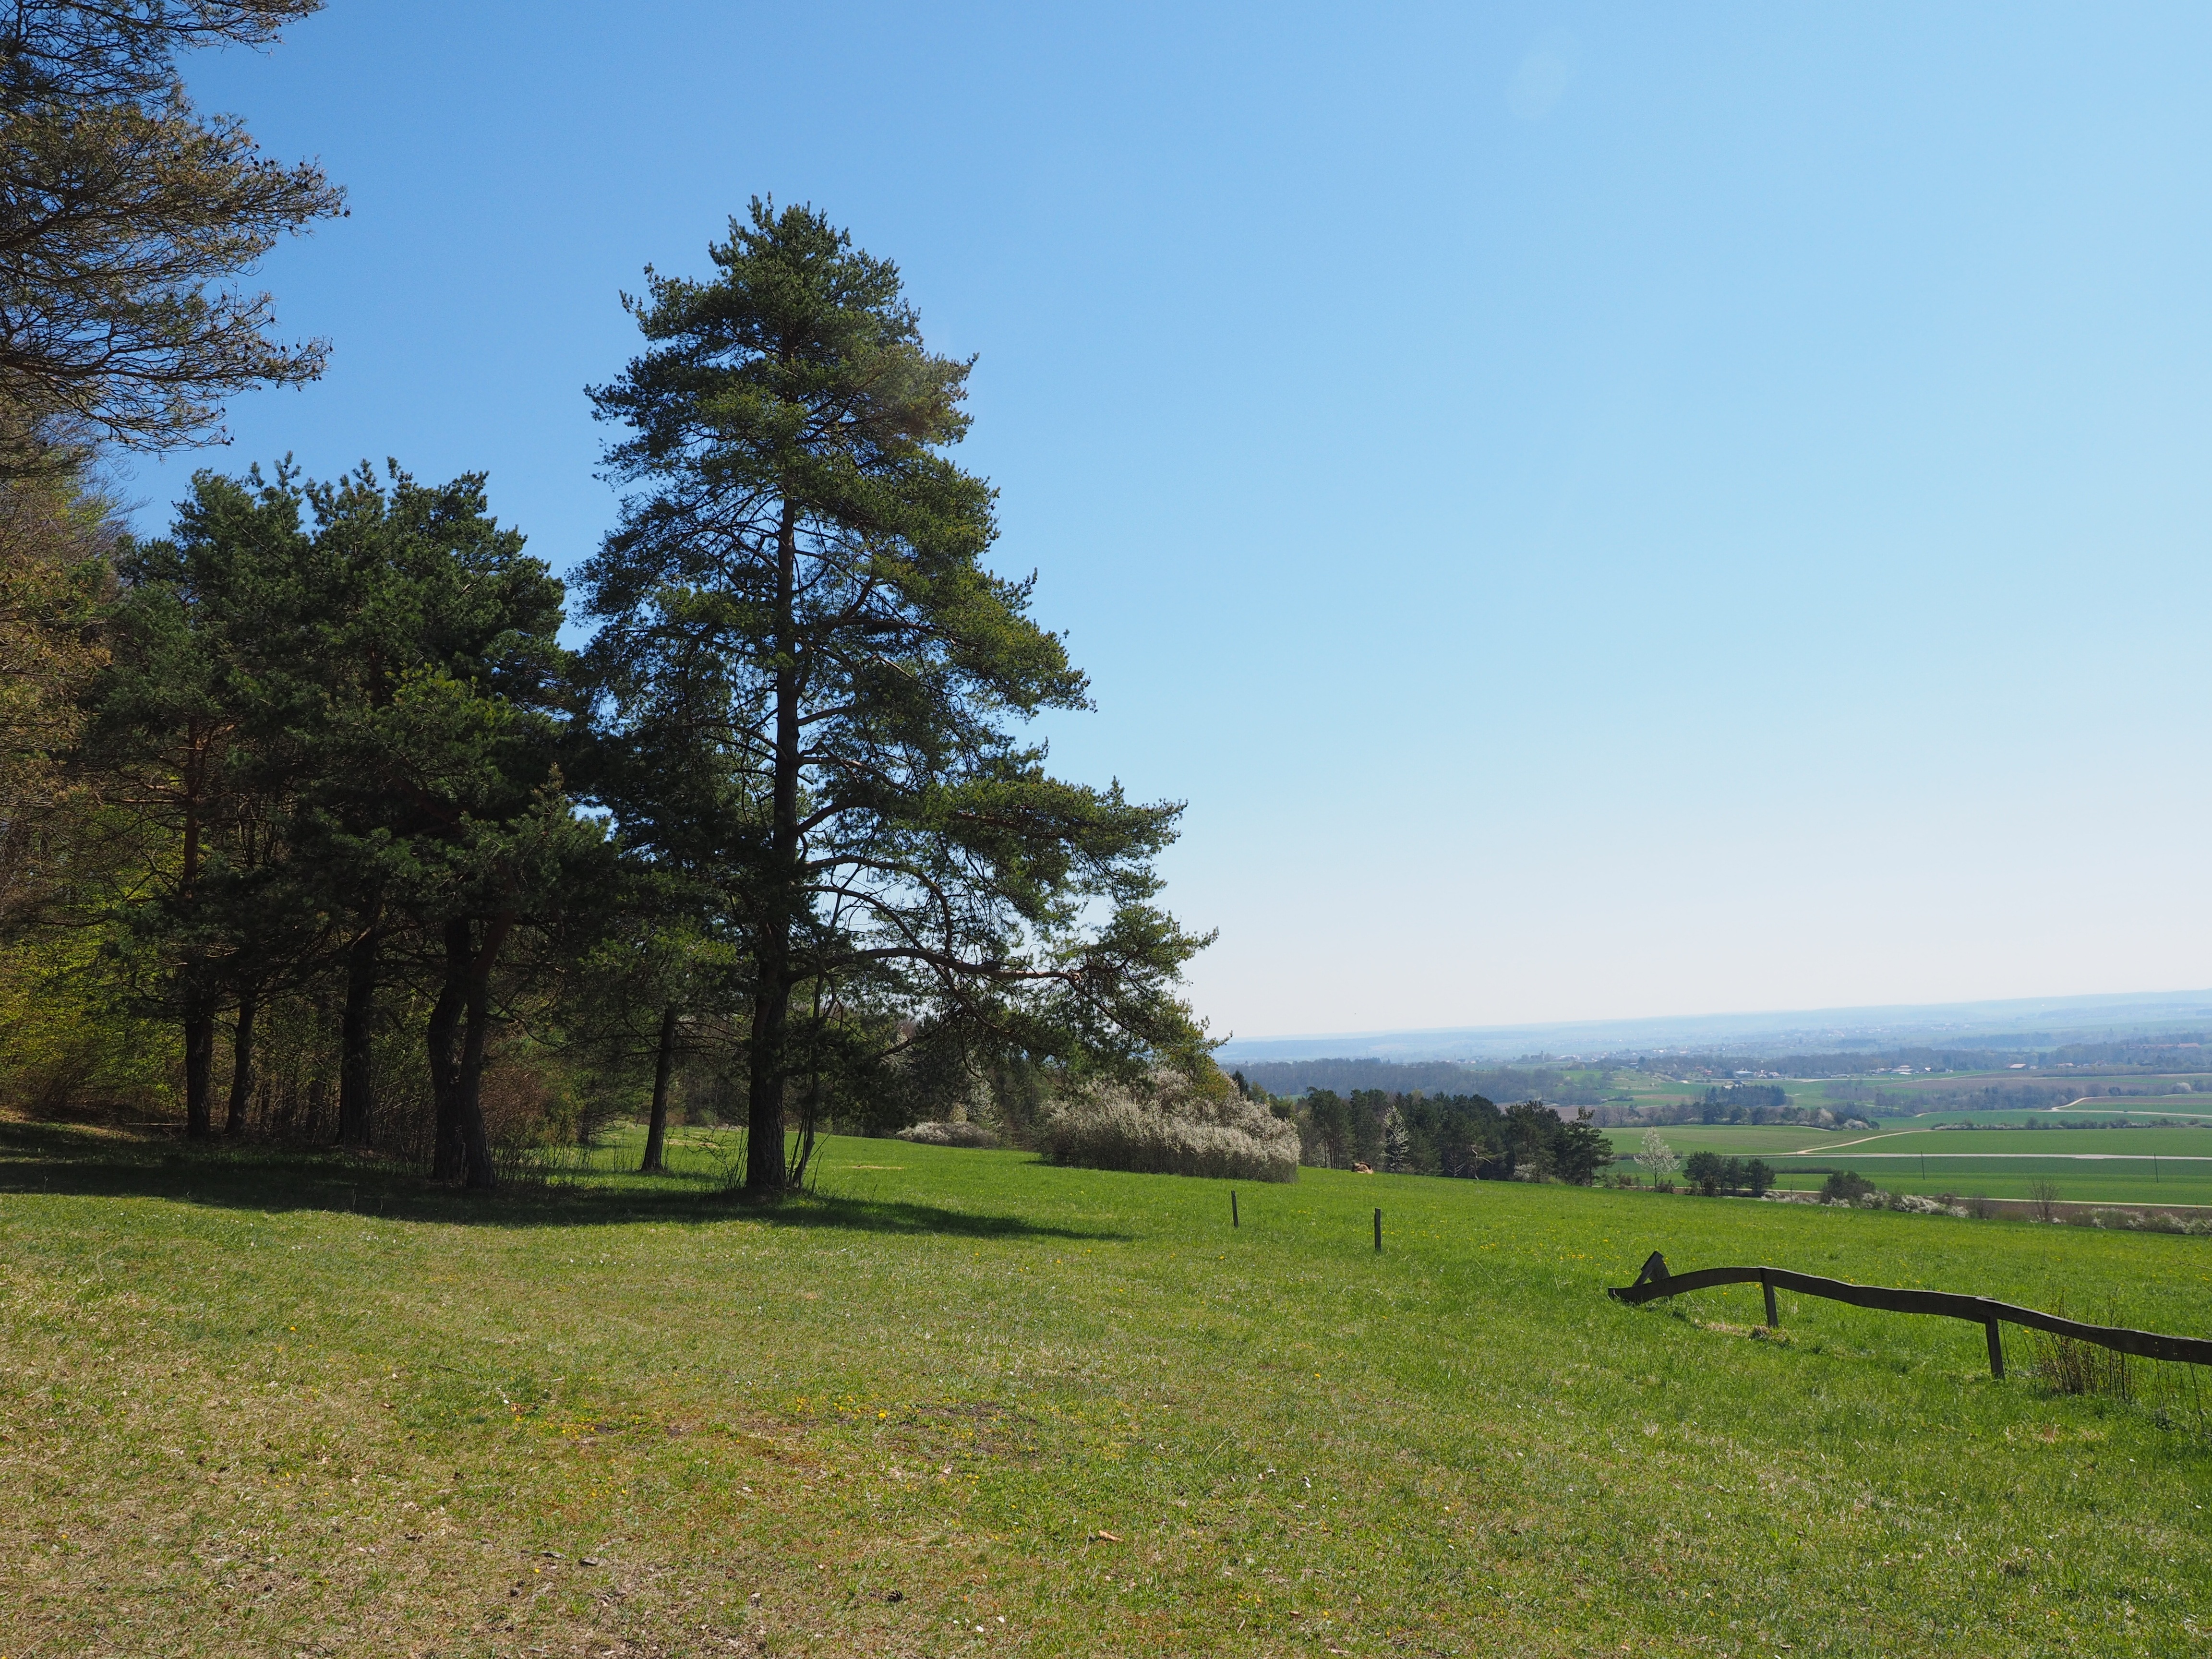
landscape, tree, grass, mountain, sky, field, farm, meadow, prairie, hill, pasture, autumn, plain, fields, grassland, habitat, viewpoint, ecosystem, rural area, reported, danube valley, baden wurttemberg, natural environment, woody plant, lauterach